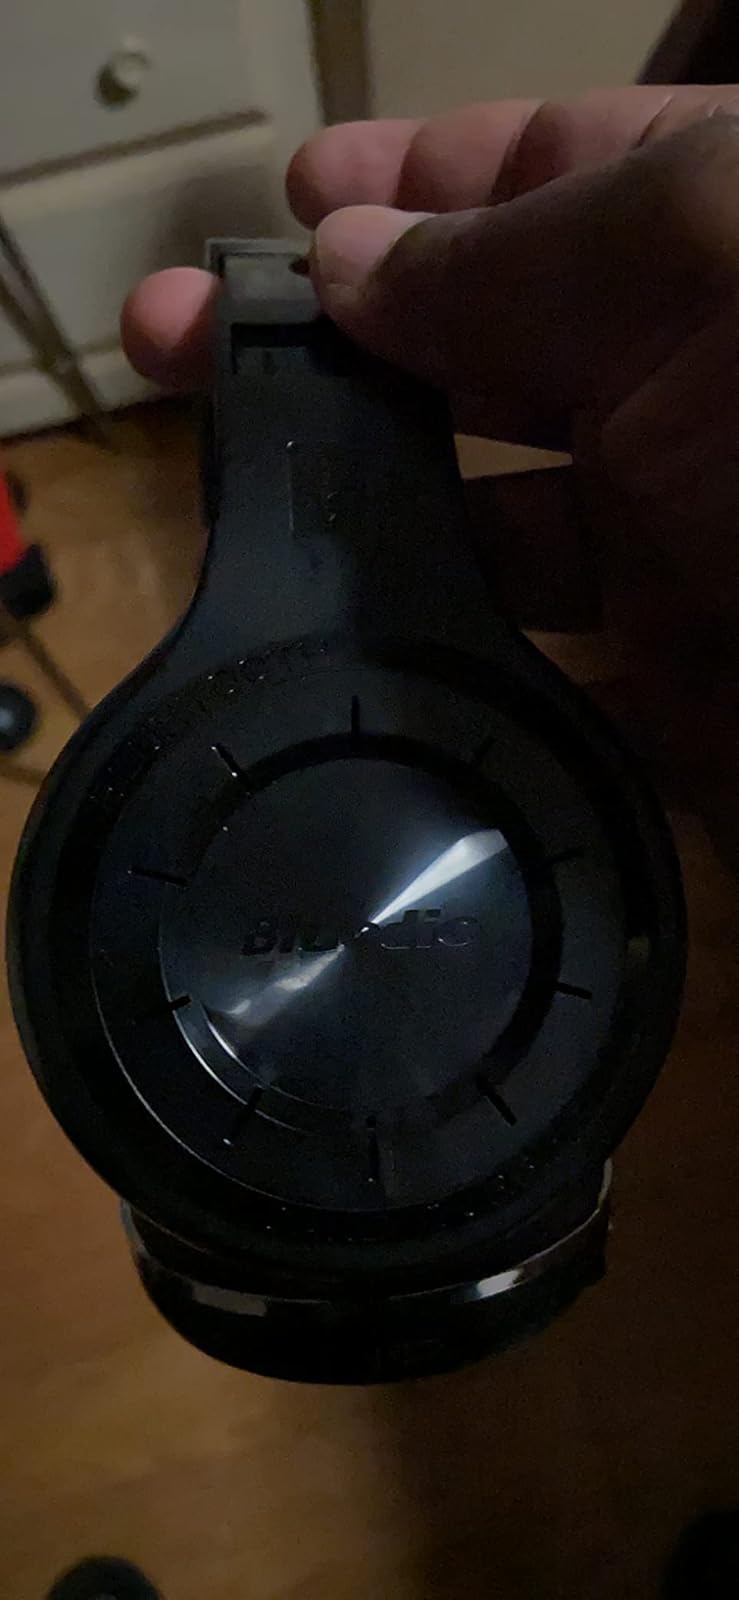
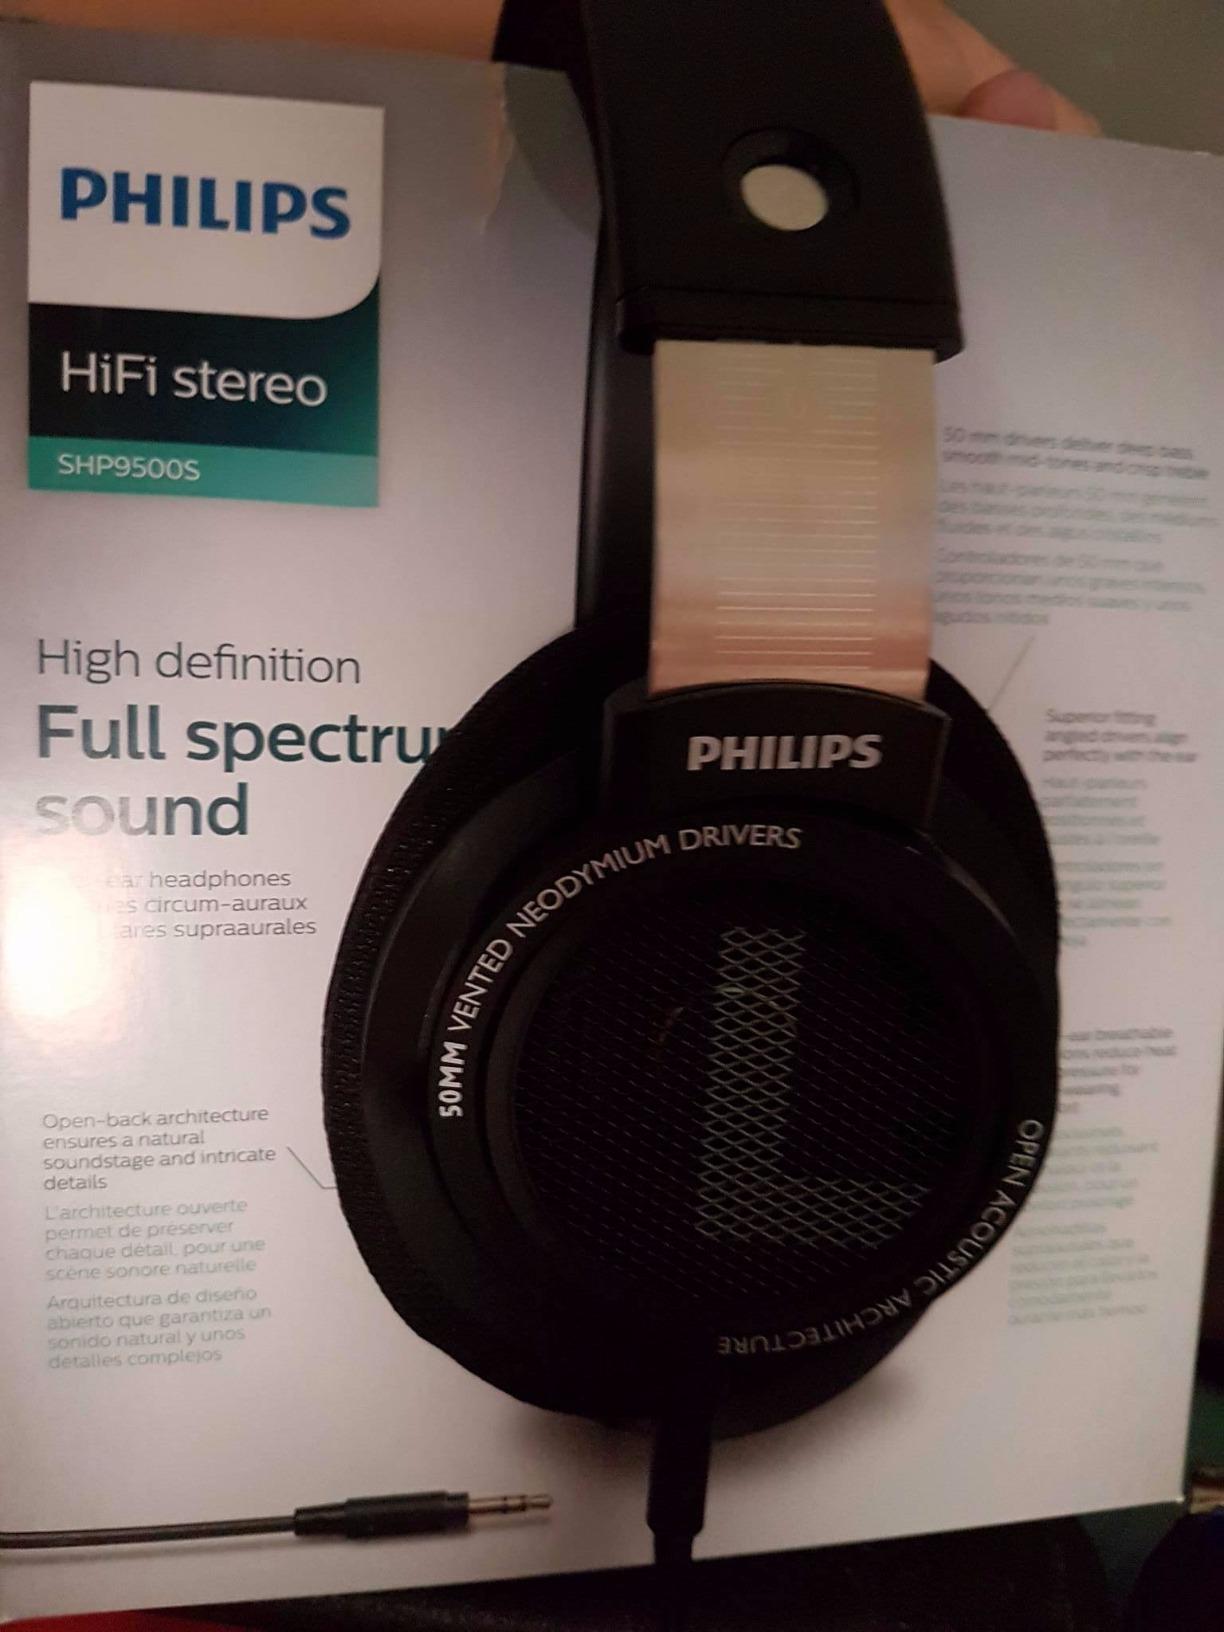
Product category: headphones
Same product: no